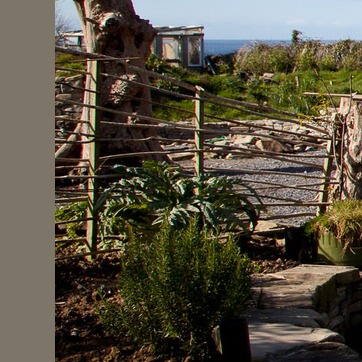
Material: foliage